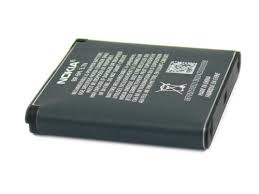
Waste category: battery